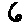
Label: 6